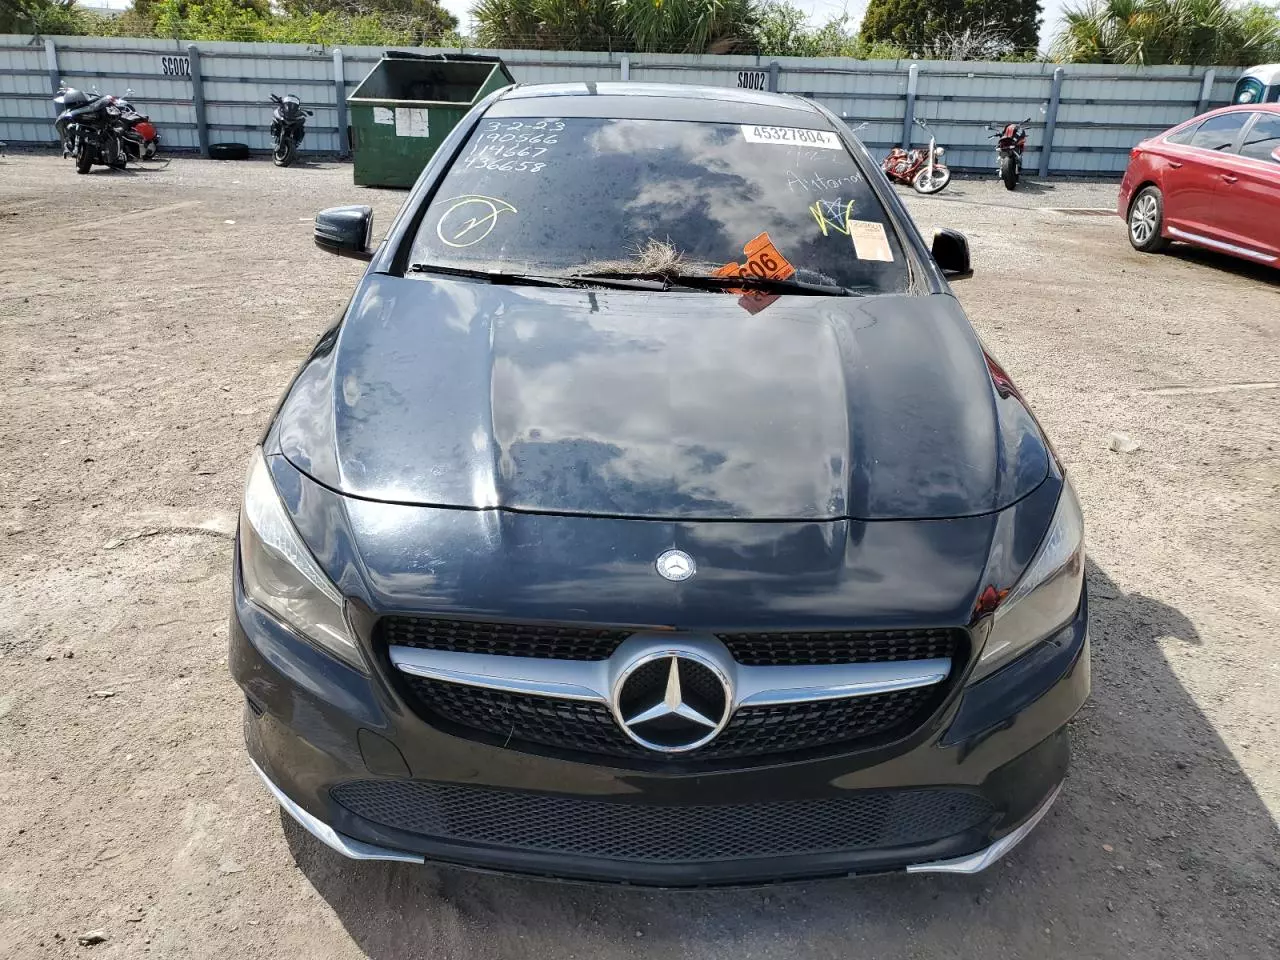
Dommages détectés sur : capot, aile avant droite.
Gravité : mineur